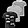
Label: T - shirt / top